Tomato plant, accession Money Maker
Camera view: vertical (180 deg); turntable rotation: 90 degrees
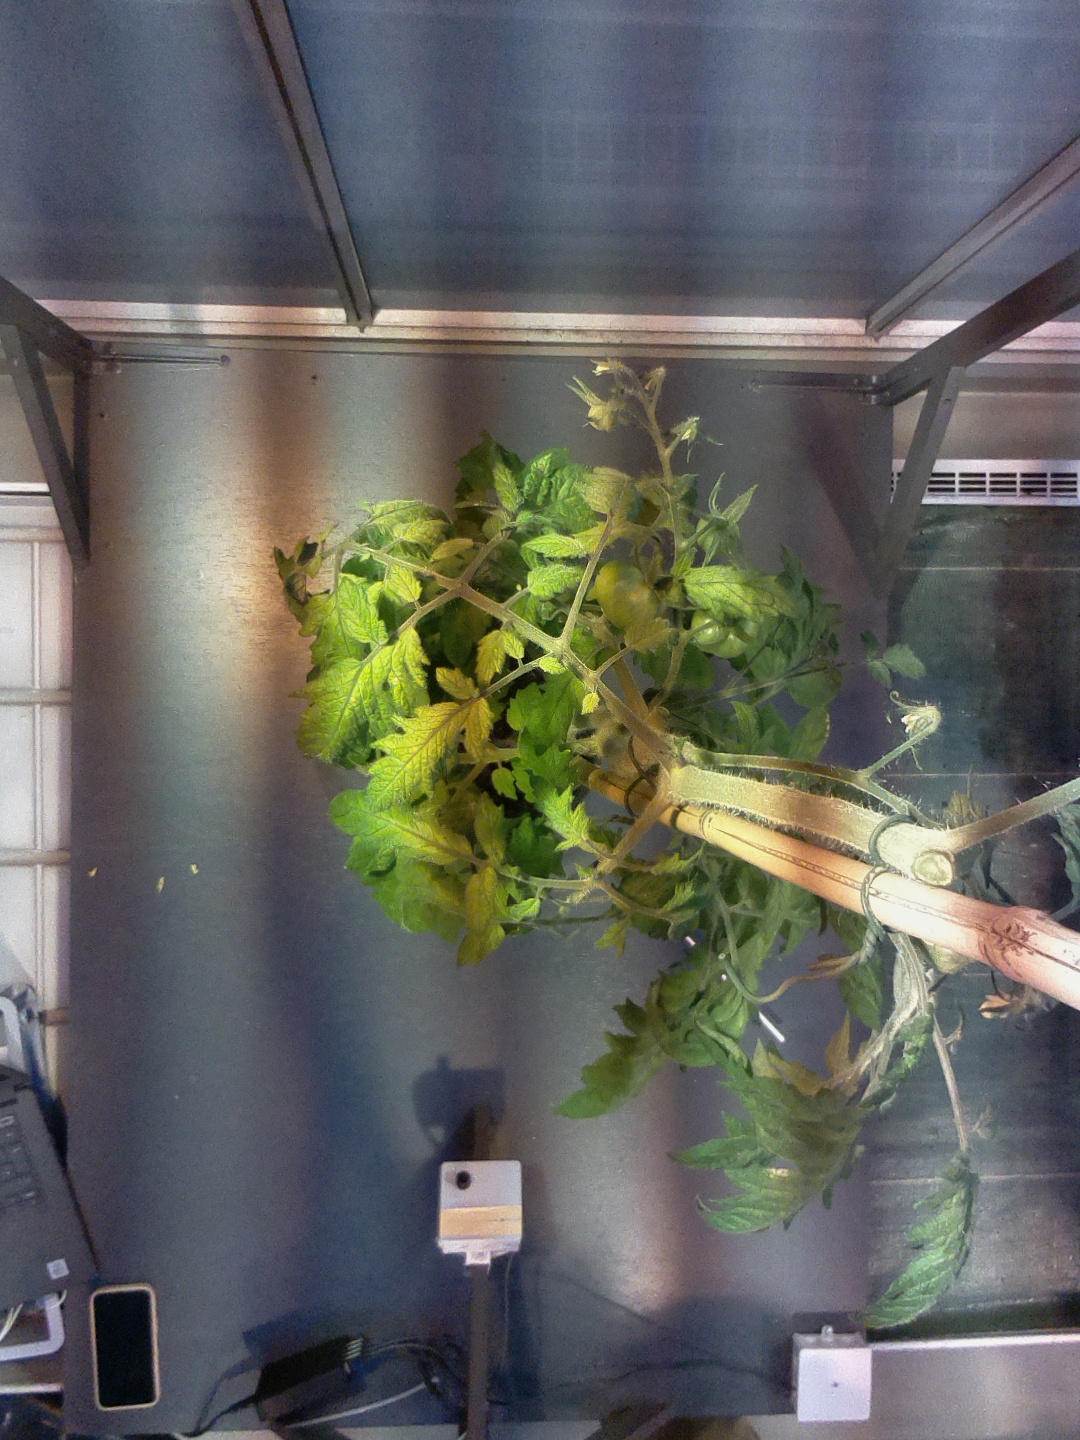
BBCH growth stage 74: 40%-50% of final fruit size